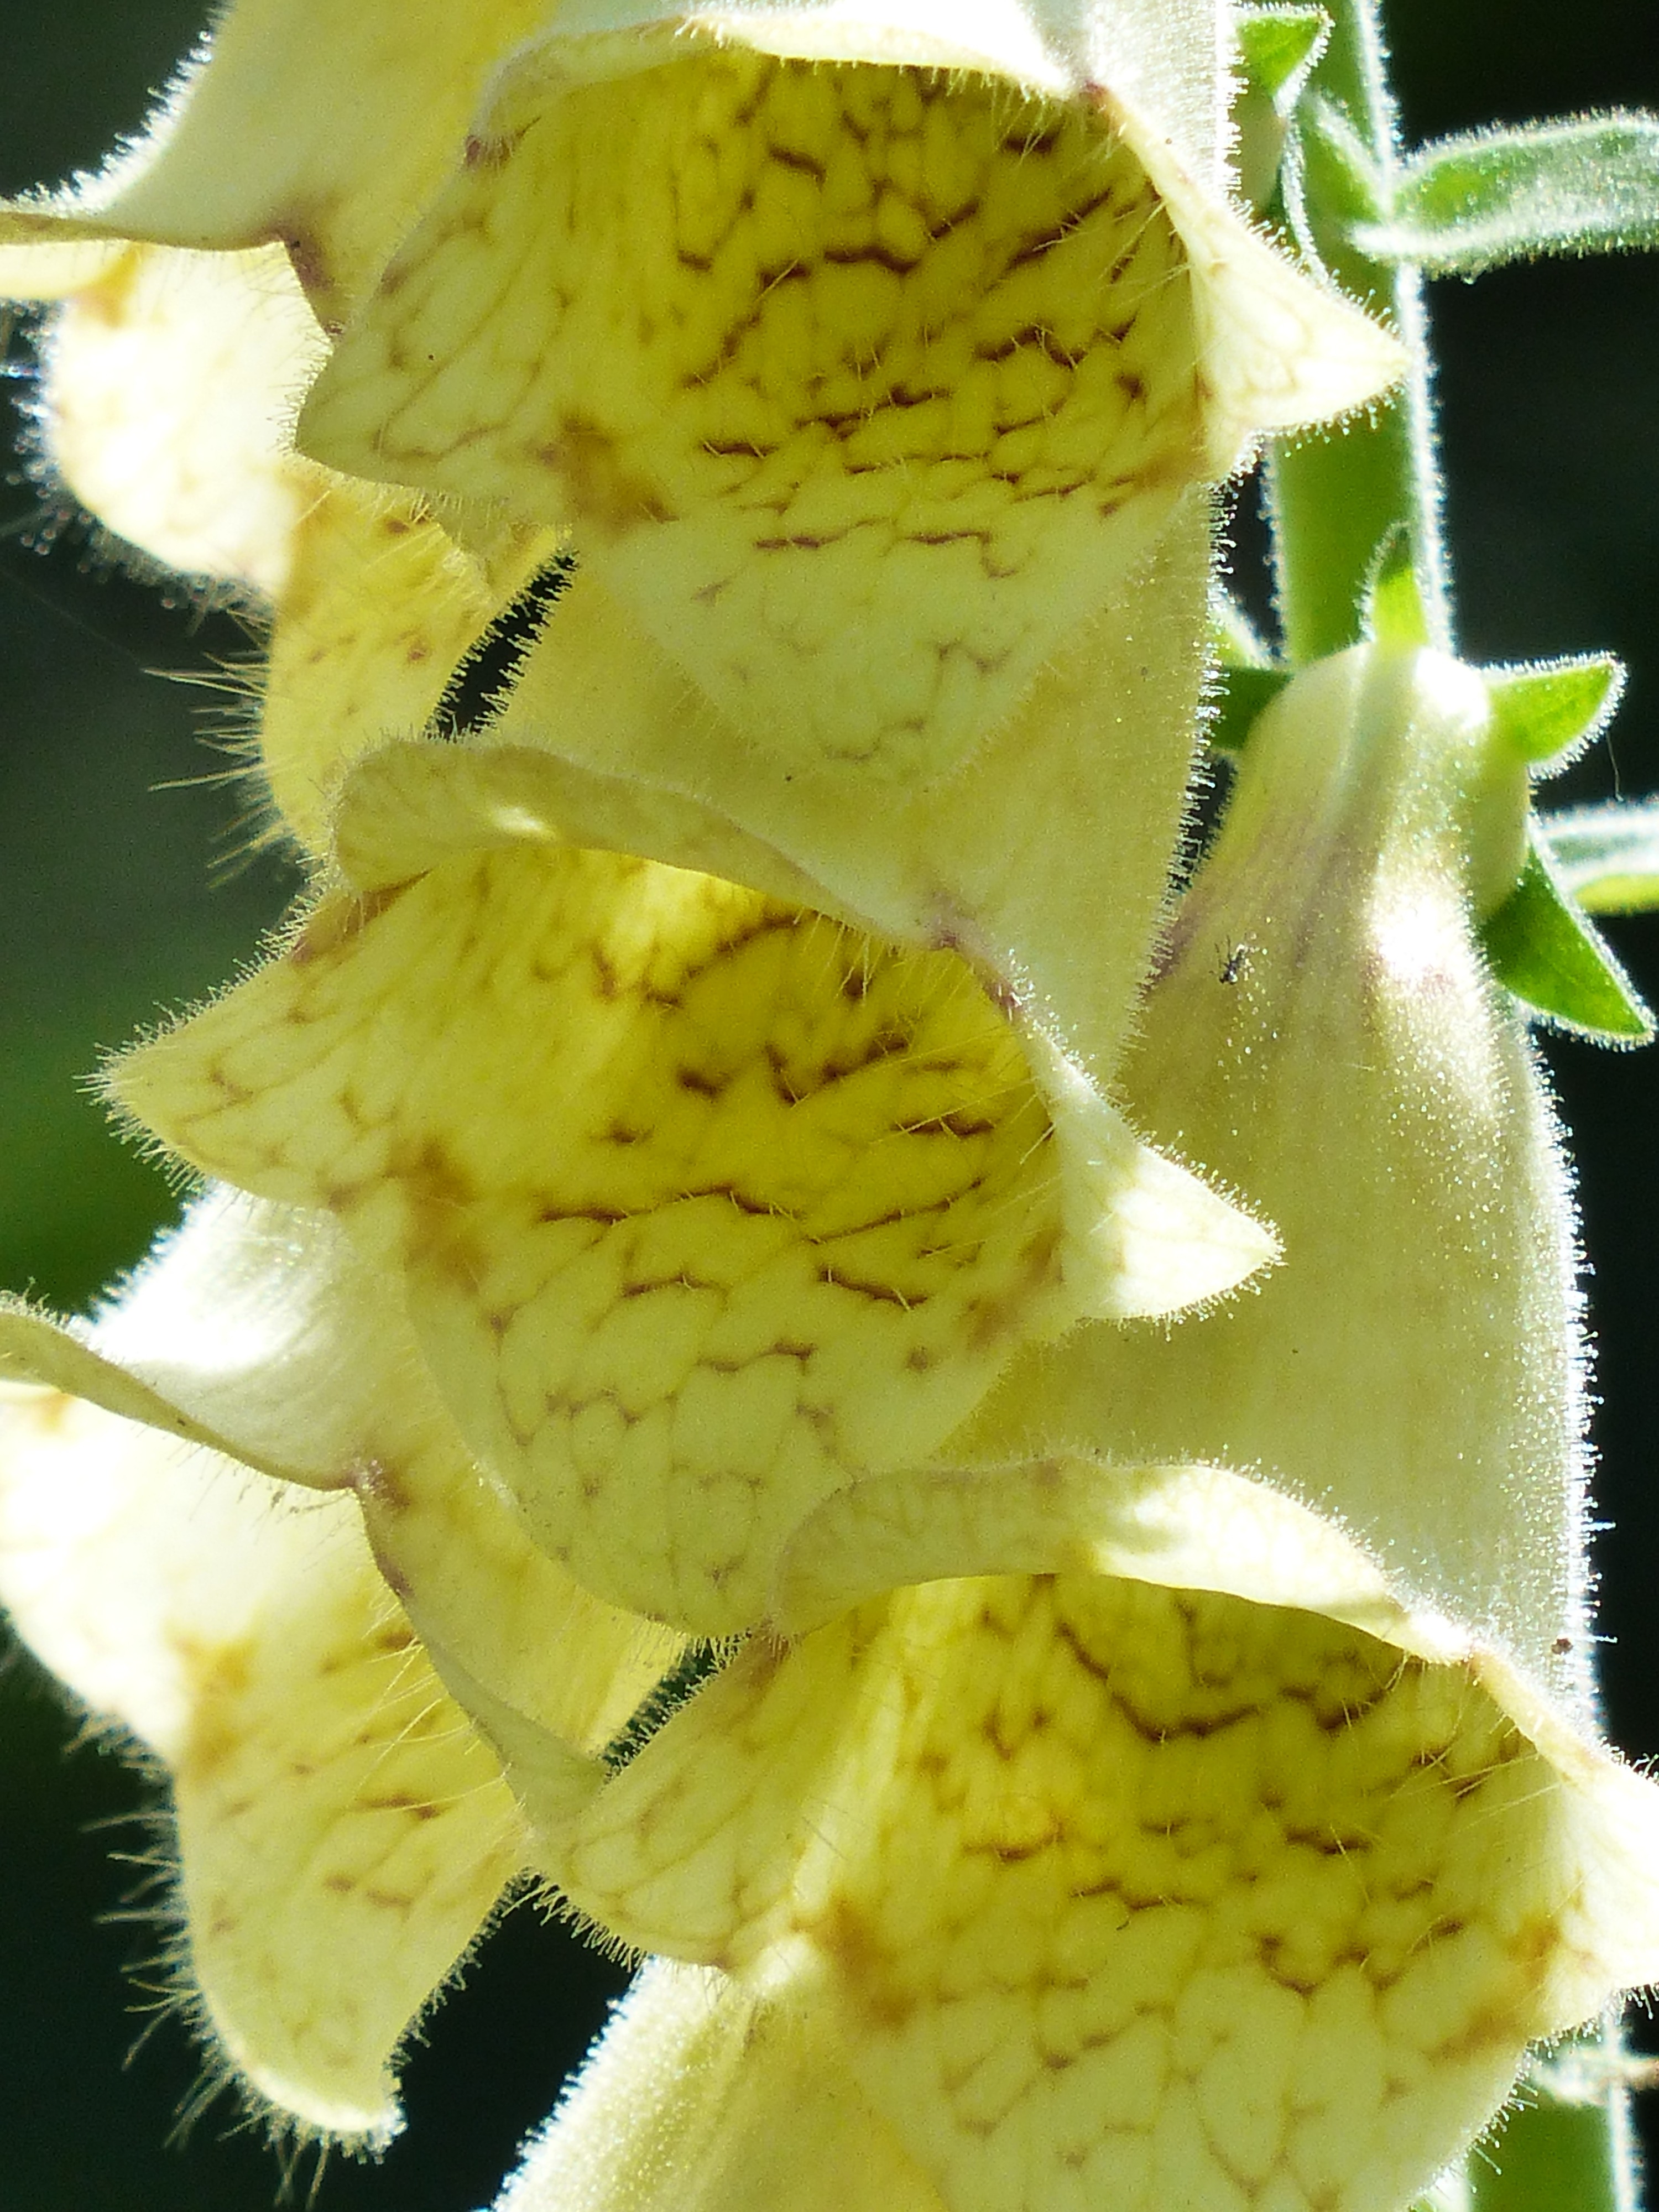
plant, photography, flower, petal, bell, pollen, produce, brown, botany, yellow, flora, flowers, close up, hairy, digitalis, thimble, macro photography, plantaginaceae, inflorescence, flowering plant, plantain greenhouse, seed plant, covered more slowly, zweikeimbl ttrig, land plant, yellow foxglove, digitalis lutea, einseitswendige grape, sulfur yellow, eng rad, lamiaceae good, laminales, dicotyl dones, angiospermae, spermatophyta